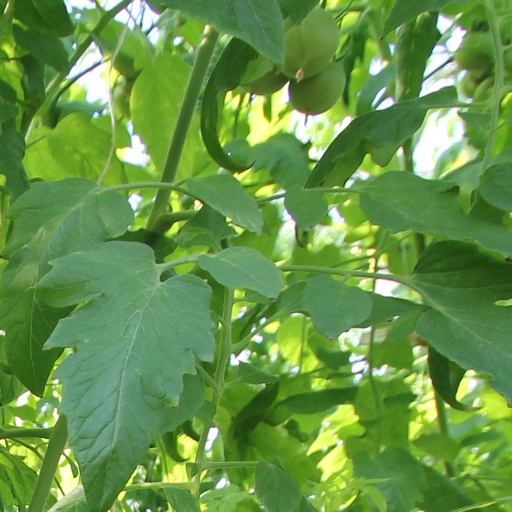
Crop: tomato